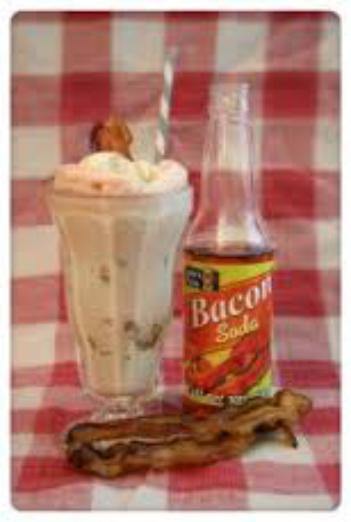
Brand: Bacon soda
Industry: Food